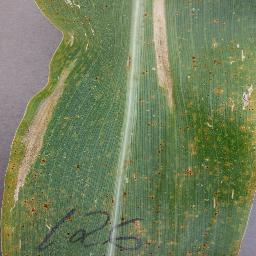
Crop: corn
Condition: (maize)_northern_blight